Stanley Abbey

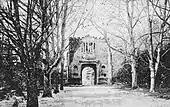
Spye Arch in the 19th century

Its original entrance now forms the gateway to Spye Park and is known locally as Spye Arch.